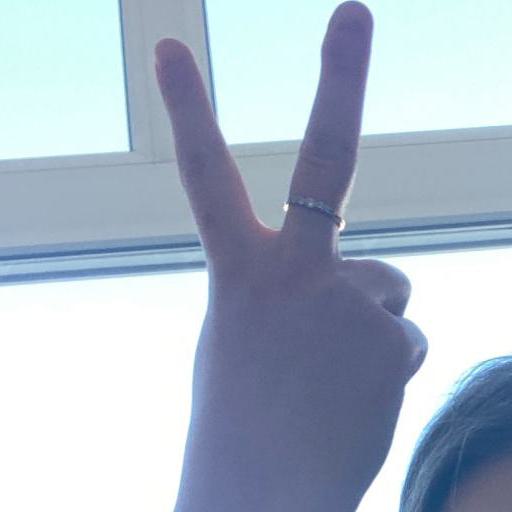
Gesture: peace_inverted